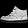
Label: Sneaker